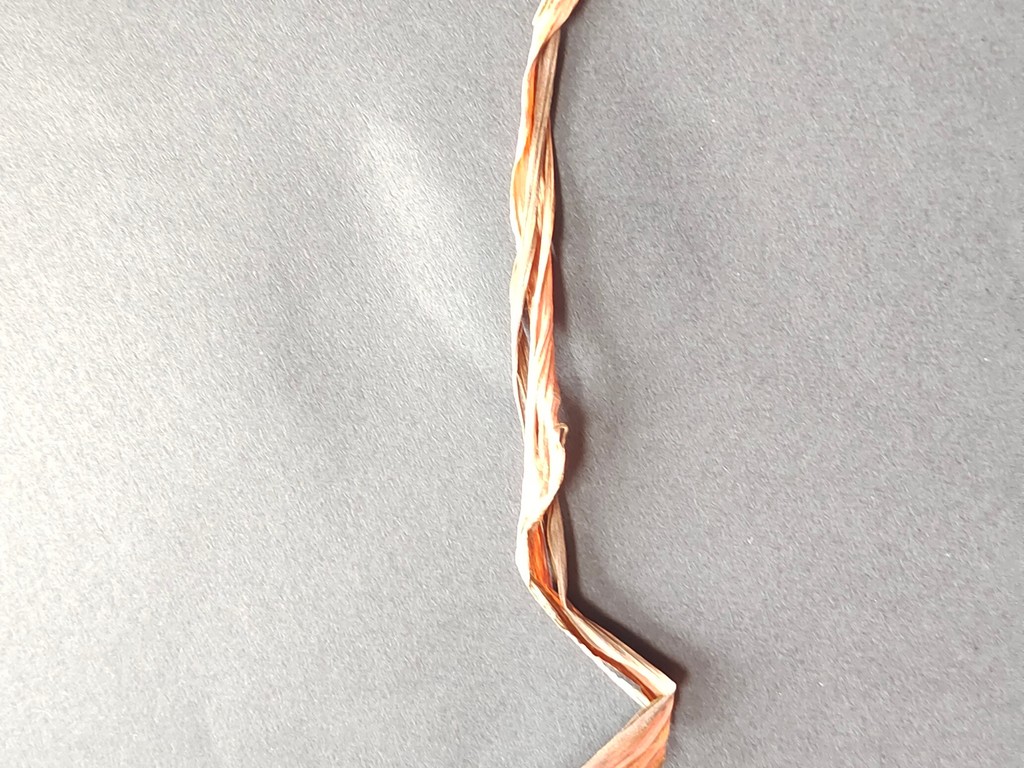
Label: Dried